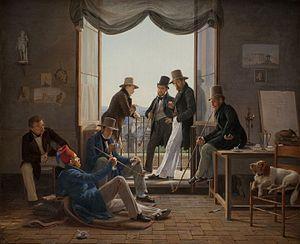
Et Selskab af danske Kunstnere i Rom, que l'on pourrait traduire en français par Un groupe d'artistes danois à Rome, est une peinture à l'huile du peintre danois Constantin Hansen achevée en 1837 et aujourd'hui exposée au Statens Museum for Kunst de Copenhague.